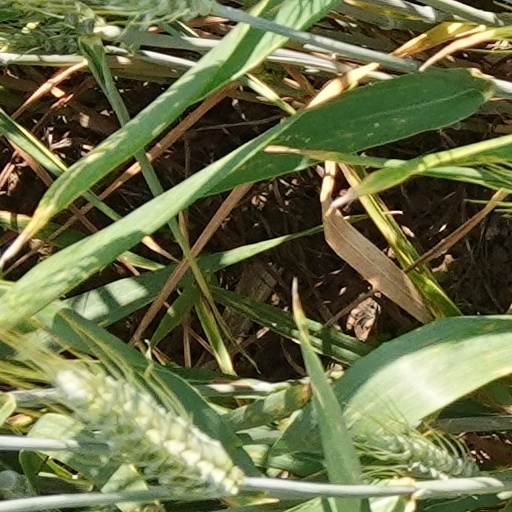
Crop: wheat